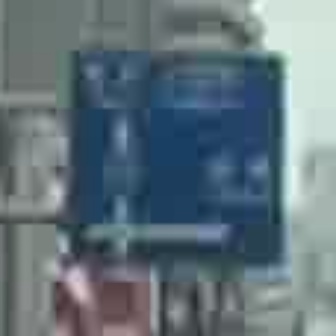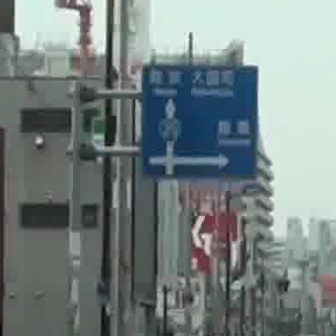
  Please identify the target specified by the bounding box [68,57,275,263] in the first image and locate it in the second image. Return the coordinates in [x_min,y_min,x_max,y_max] format.
Answer: [143,62,256,176]